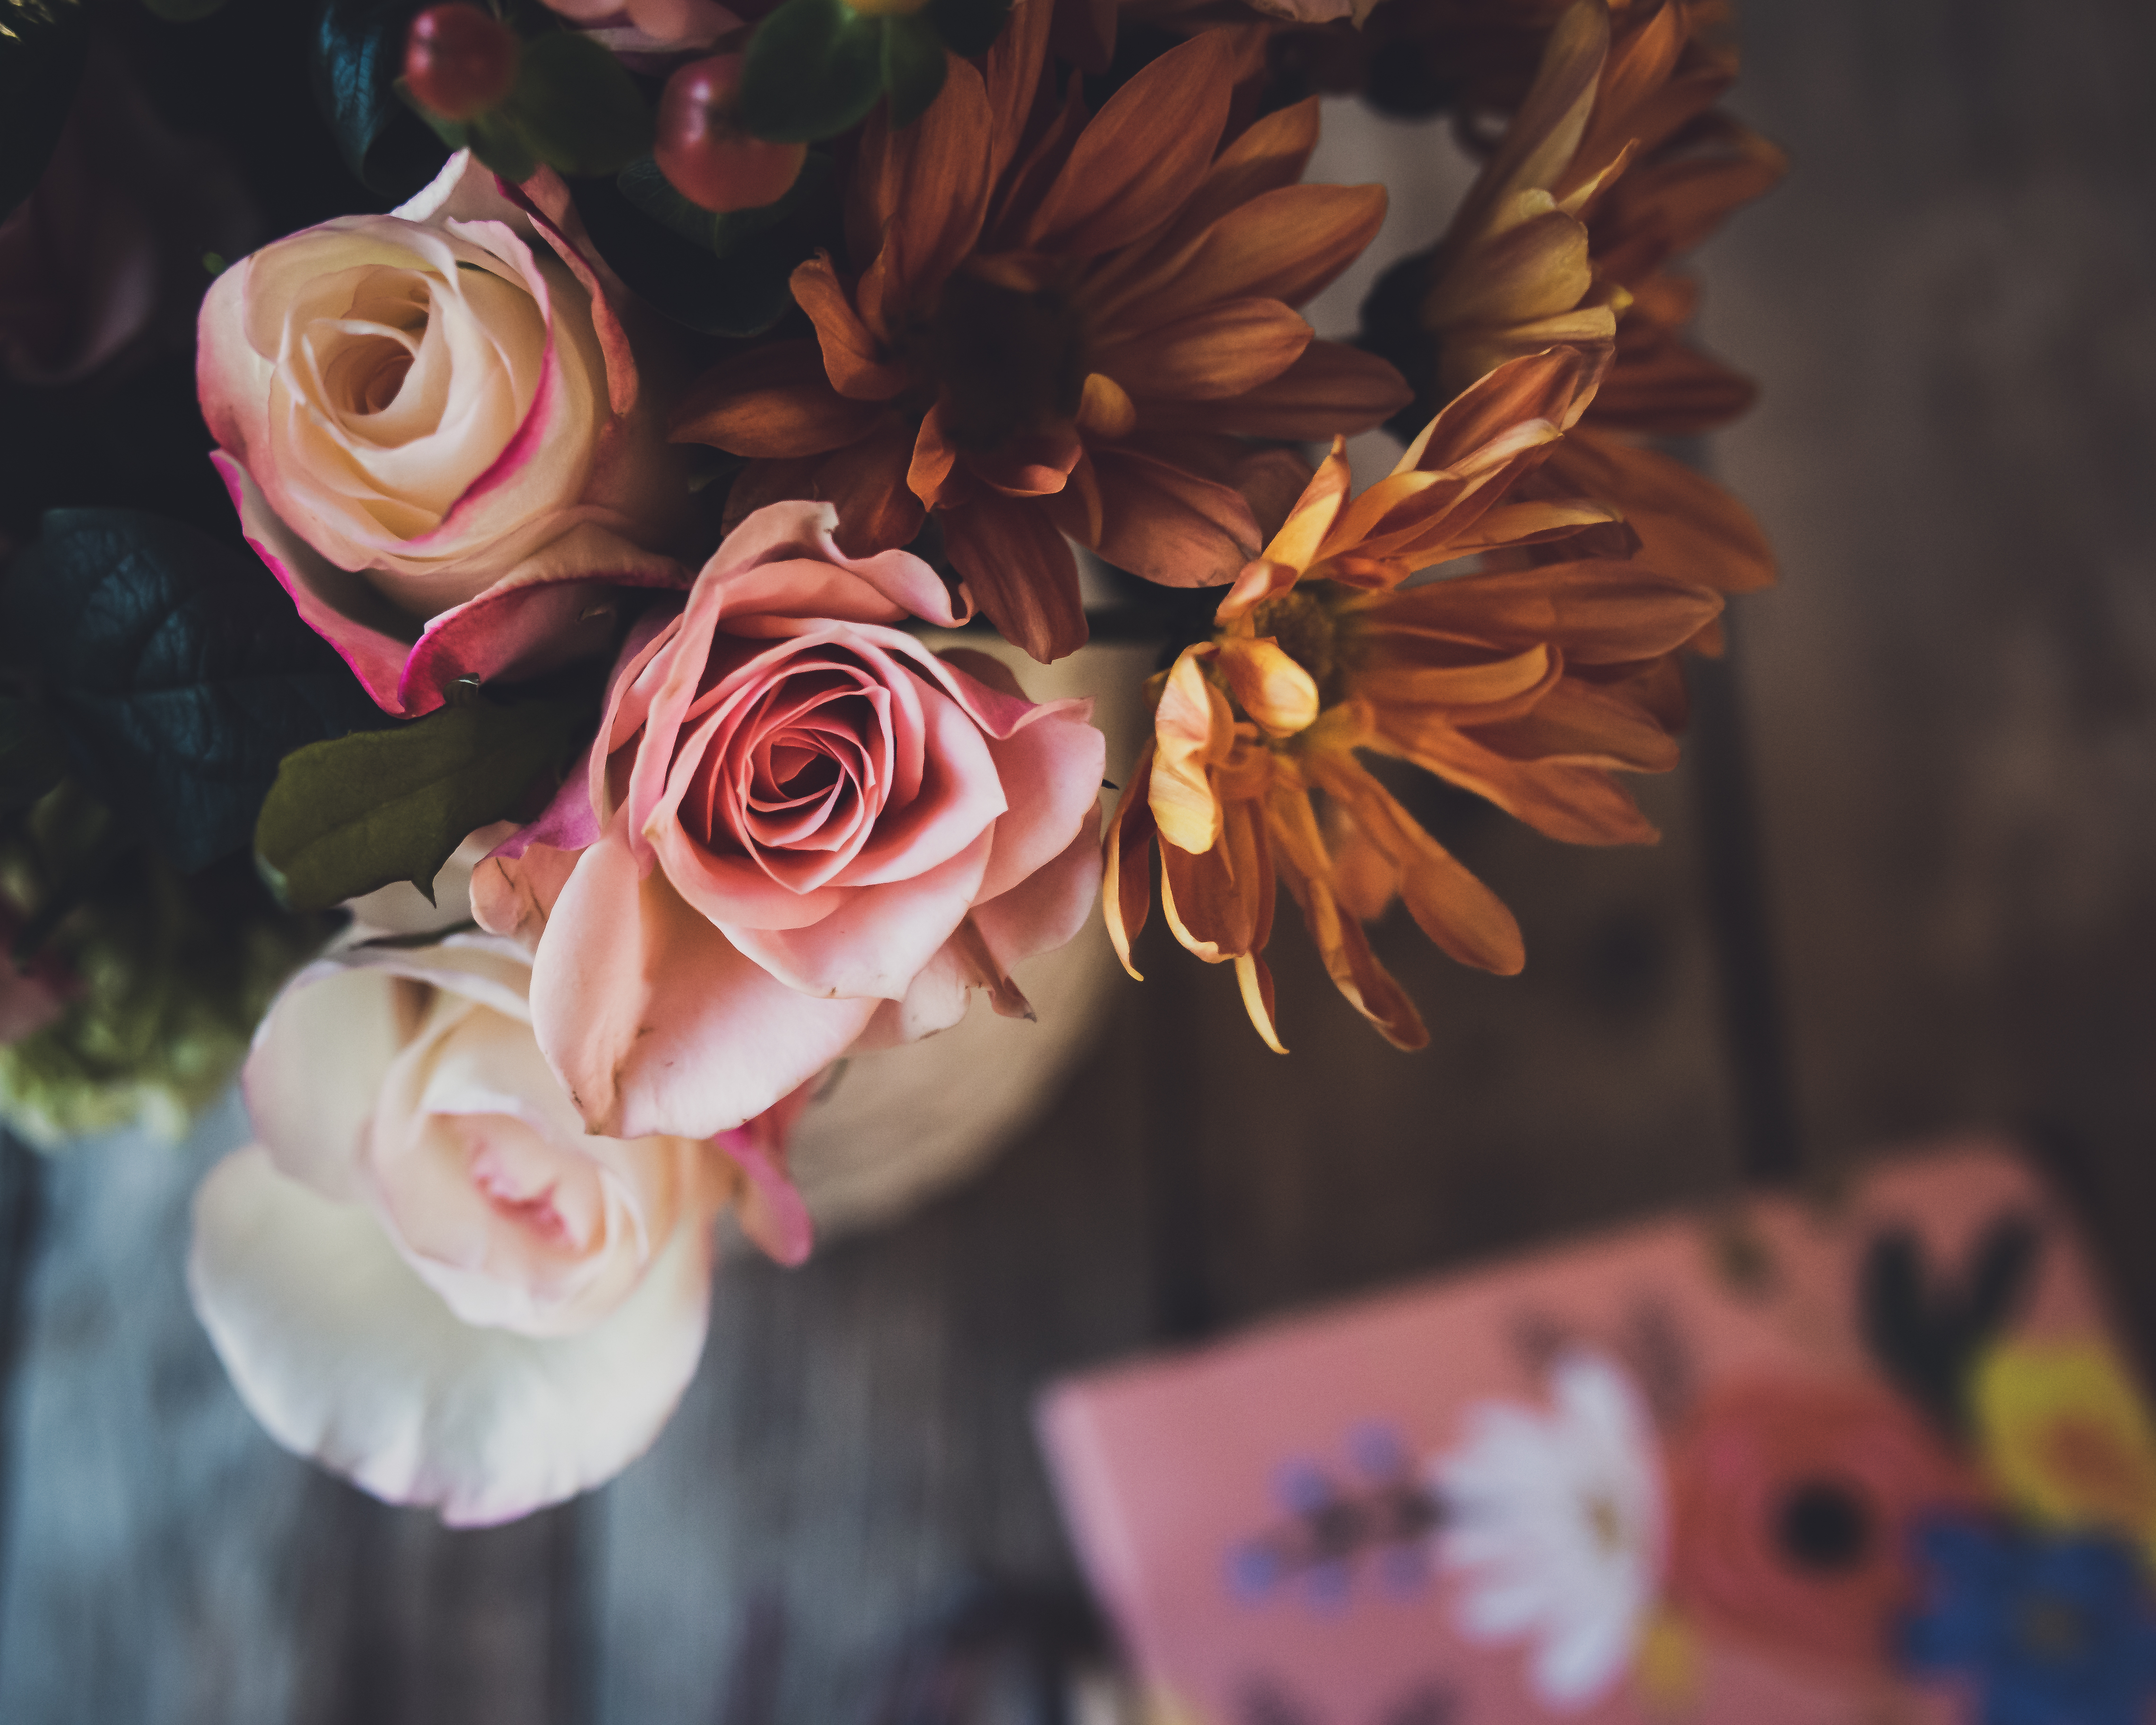
flower, plant, petal, window, Hybrid tea rose, artificial flower, pink, flower arranging, bouquet, rose, door, rosa centifolia, flowering plant, garden roses, cut flowers, rose family, rose order, peach, centrepiece, floribunda, floristry, floral design, wedding ceremony supply, annual plant, event, still life photography, electric blue, plant stem, artwork, vase, still life, art, wood, carving